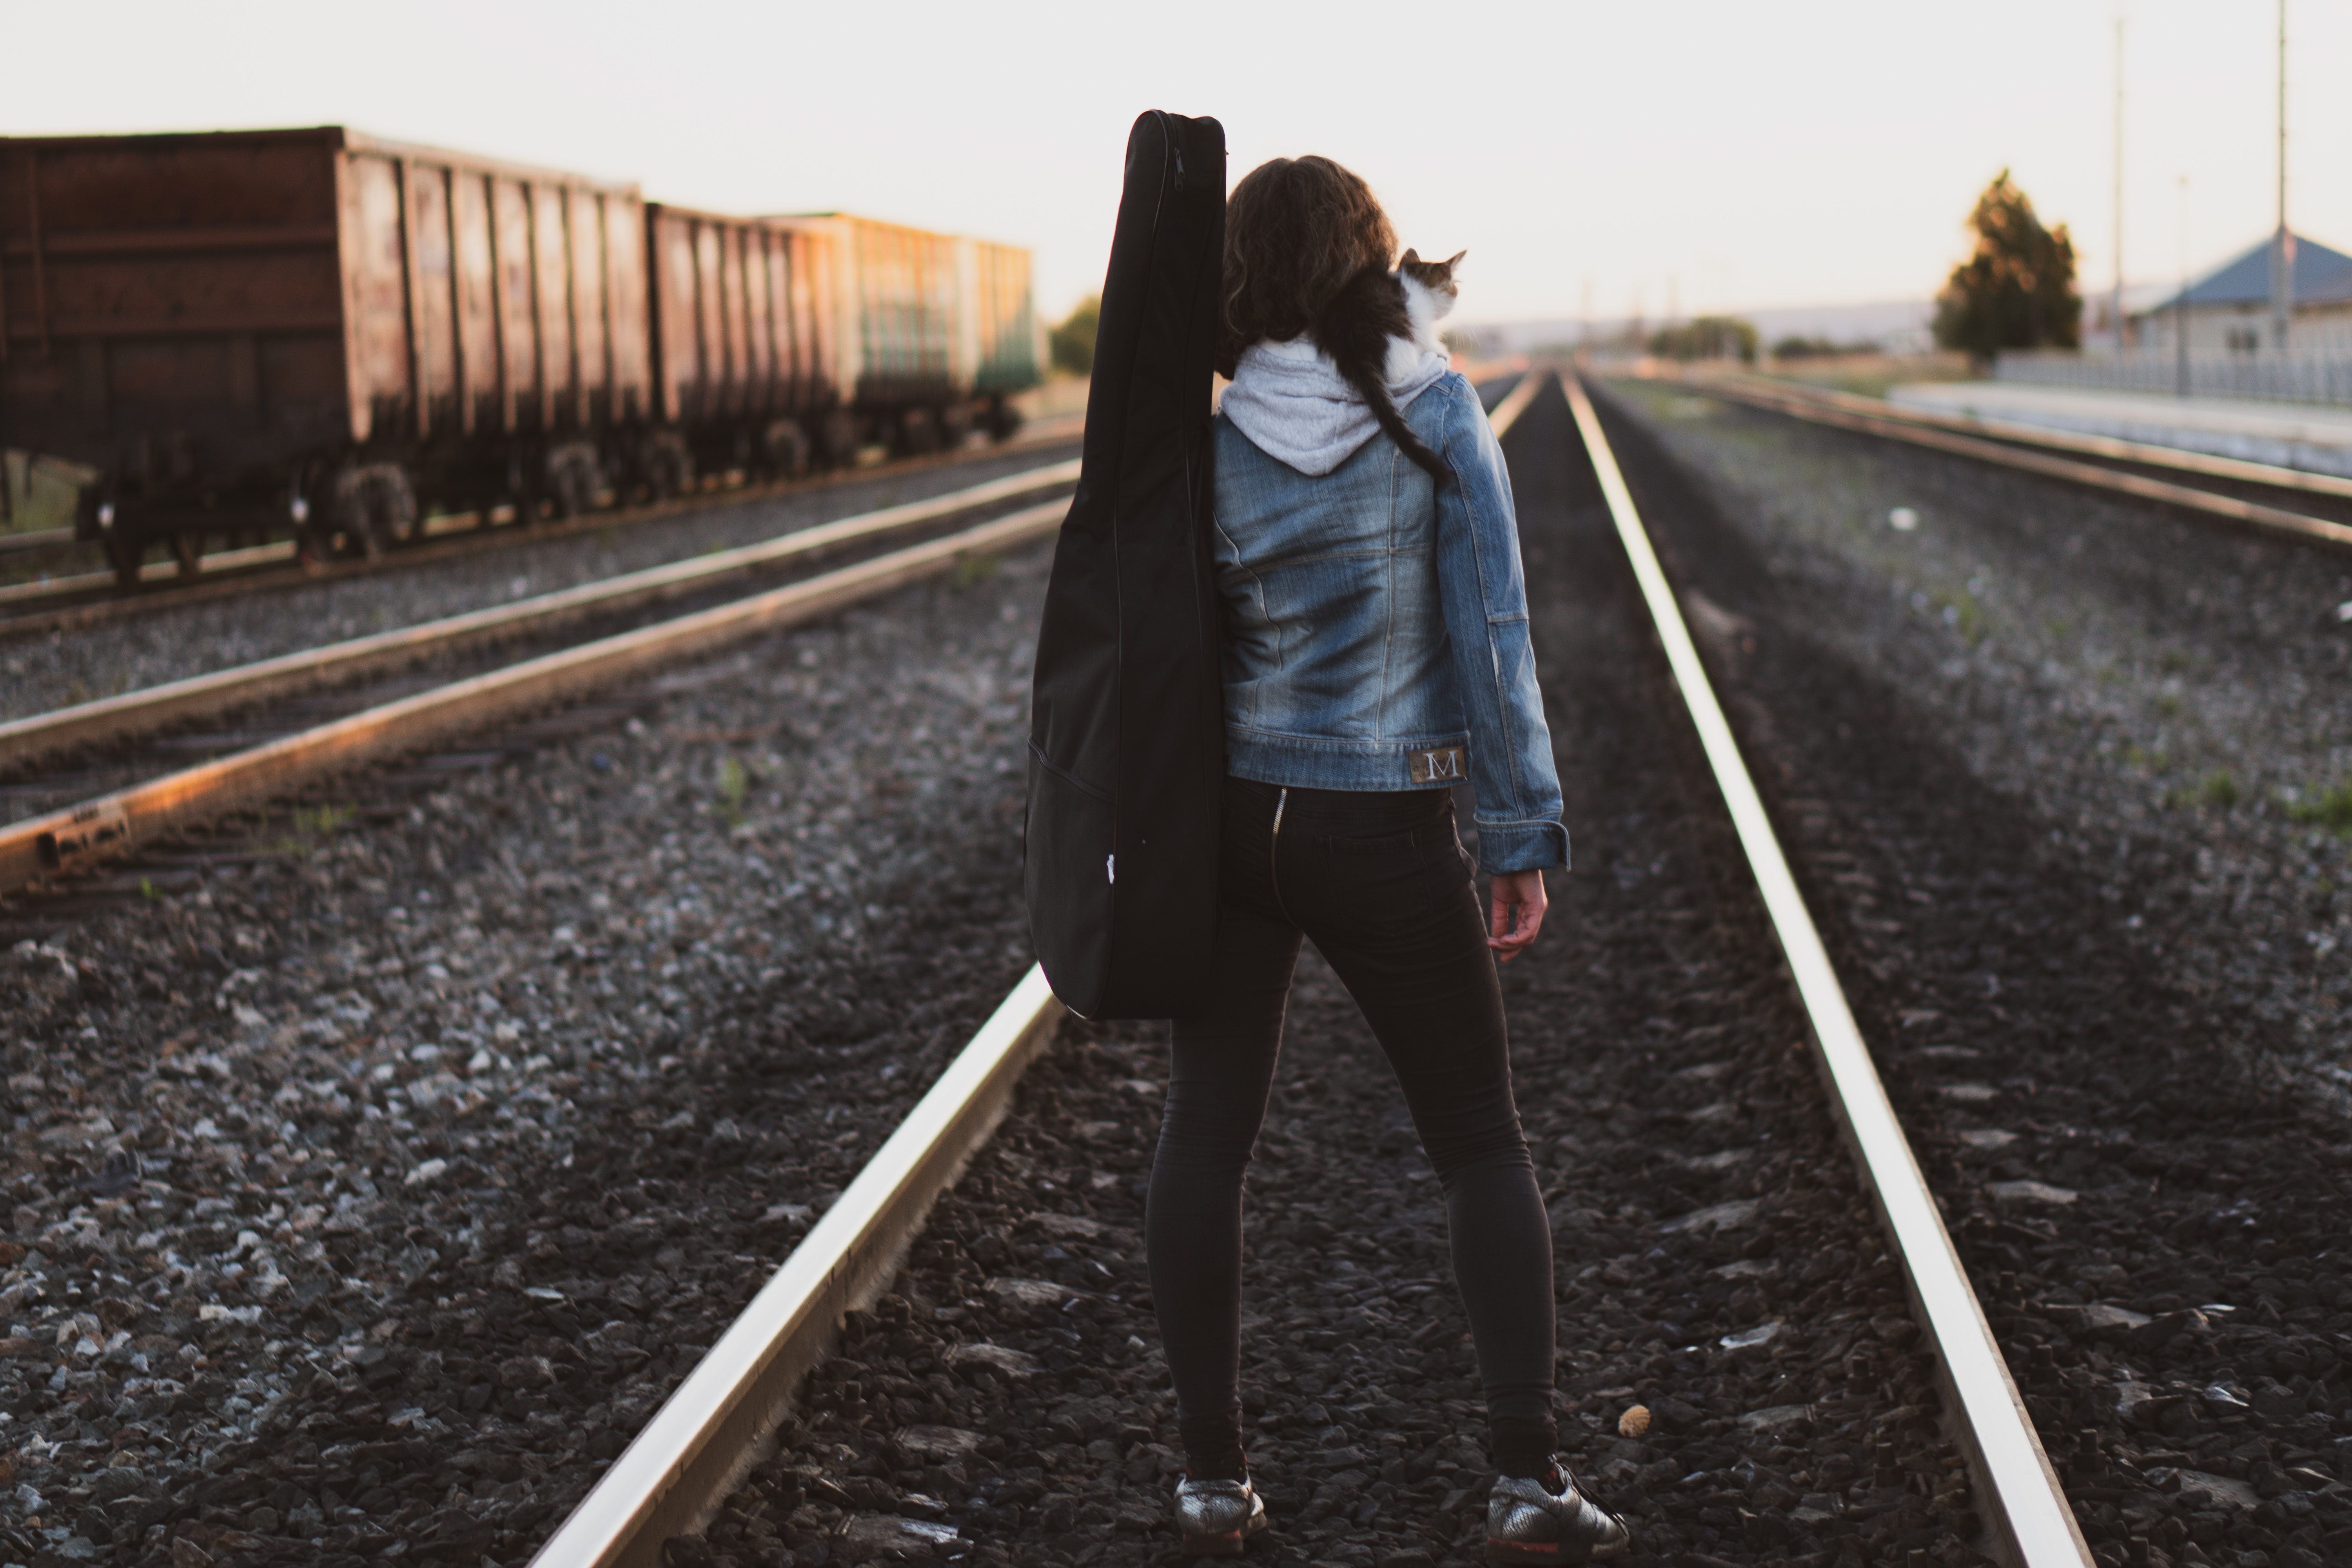
transport, track, standing, denim, photography, jeans, railway, outerwear, photo shoot, jacket, vehicle, travel, black hair